Hanzhongmen station

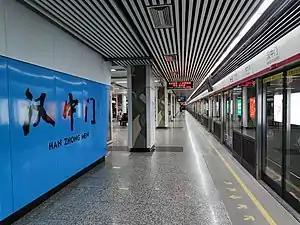

Hanzhongmen station, is a station of Line 2 of the Nanjing Metro. It started operations on 28 May 2010 along with the rest of Line 2.